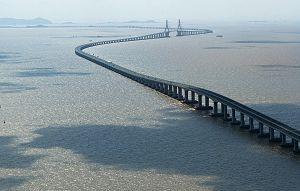
Le pont de Donghai en Chine était en 2005 le plus long pont maritime au monde.
Une grande partie des systèmes de transport en Chine a été construite depuis la création de la République populaire en 1949 et surtout depuis le début des années 1980. Le rail, qui est le principal mode de transport du pays, avant 1950, il n'y avait que 21 800 km de lignes ferroviaires. En 2009, le réseau de chemin de fer a depuis été étendu à 86 000 km. Le transport aérien a également connu une forte croissance depuis la fin des années 1990. À la même époque, le gouvernement a étendu le réseau autoroutier, pour qu'il fasse, en 2009, plus de 65 000 km. La Chine a ainsi le deuxième plus grand réseau autoroutier du monde, après les États-Unis.
Le présent article recense les ponts à haubans les plus remarquables au monde, dont la portée de la travée principale est supérieure à 300 mètres, classés par pays et regroupés par continents.